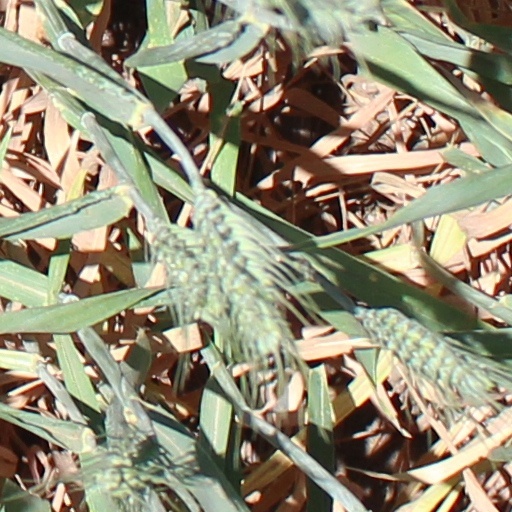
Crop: wheat